Surface Hill Uniting Church

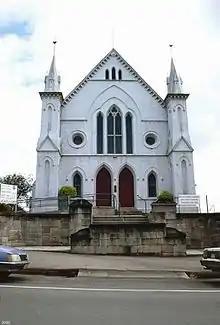
Street facade, 2000

In 1937, a representation was made to the Queensland Government for the use of relief labour to construct a stone retaining wall along the frontage to Reef and Channon Streets. The church provided materials - a member of the congregation donated the stone and the government paid wages. The job took over eighteen months to complete and was opened by Frank Cooper, the Queensland Treasurer to coincide with the church's seventieth anniversary. He said at the time that "I believe this wall will speak to you every time you come past it as of honest work earnestly done, it will also look at you (for walls have eyes) and will judge you whether you are doing your part in upholding the ideal for which it stands...it stands in perpetual reminder that work and worship go hand in hand." The relief labour went on to also construct a tennis court, lay paths and grade the church grounds. In the same year, the hall (the old church) was moved across the property and re-located to face Barter Street.